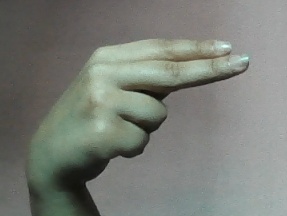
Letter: ain